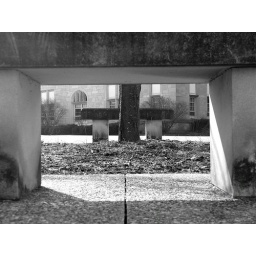
The ground and concrete were so devoid of color that taking this in black and white seemed only natural.